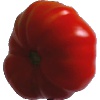
Label: Tomato 3